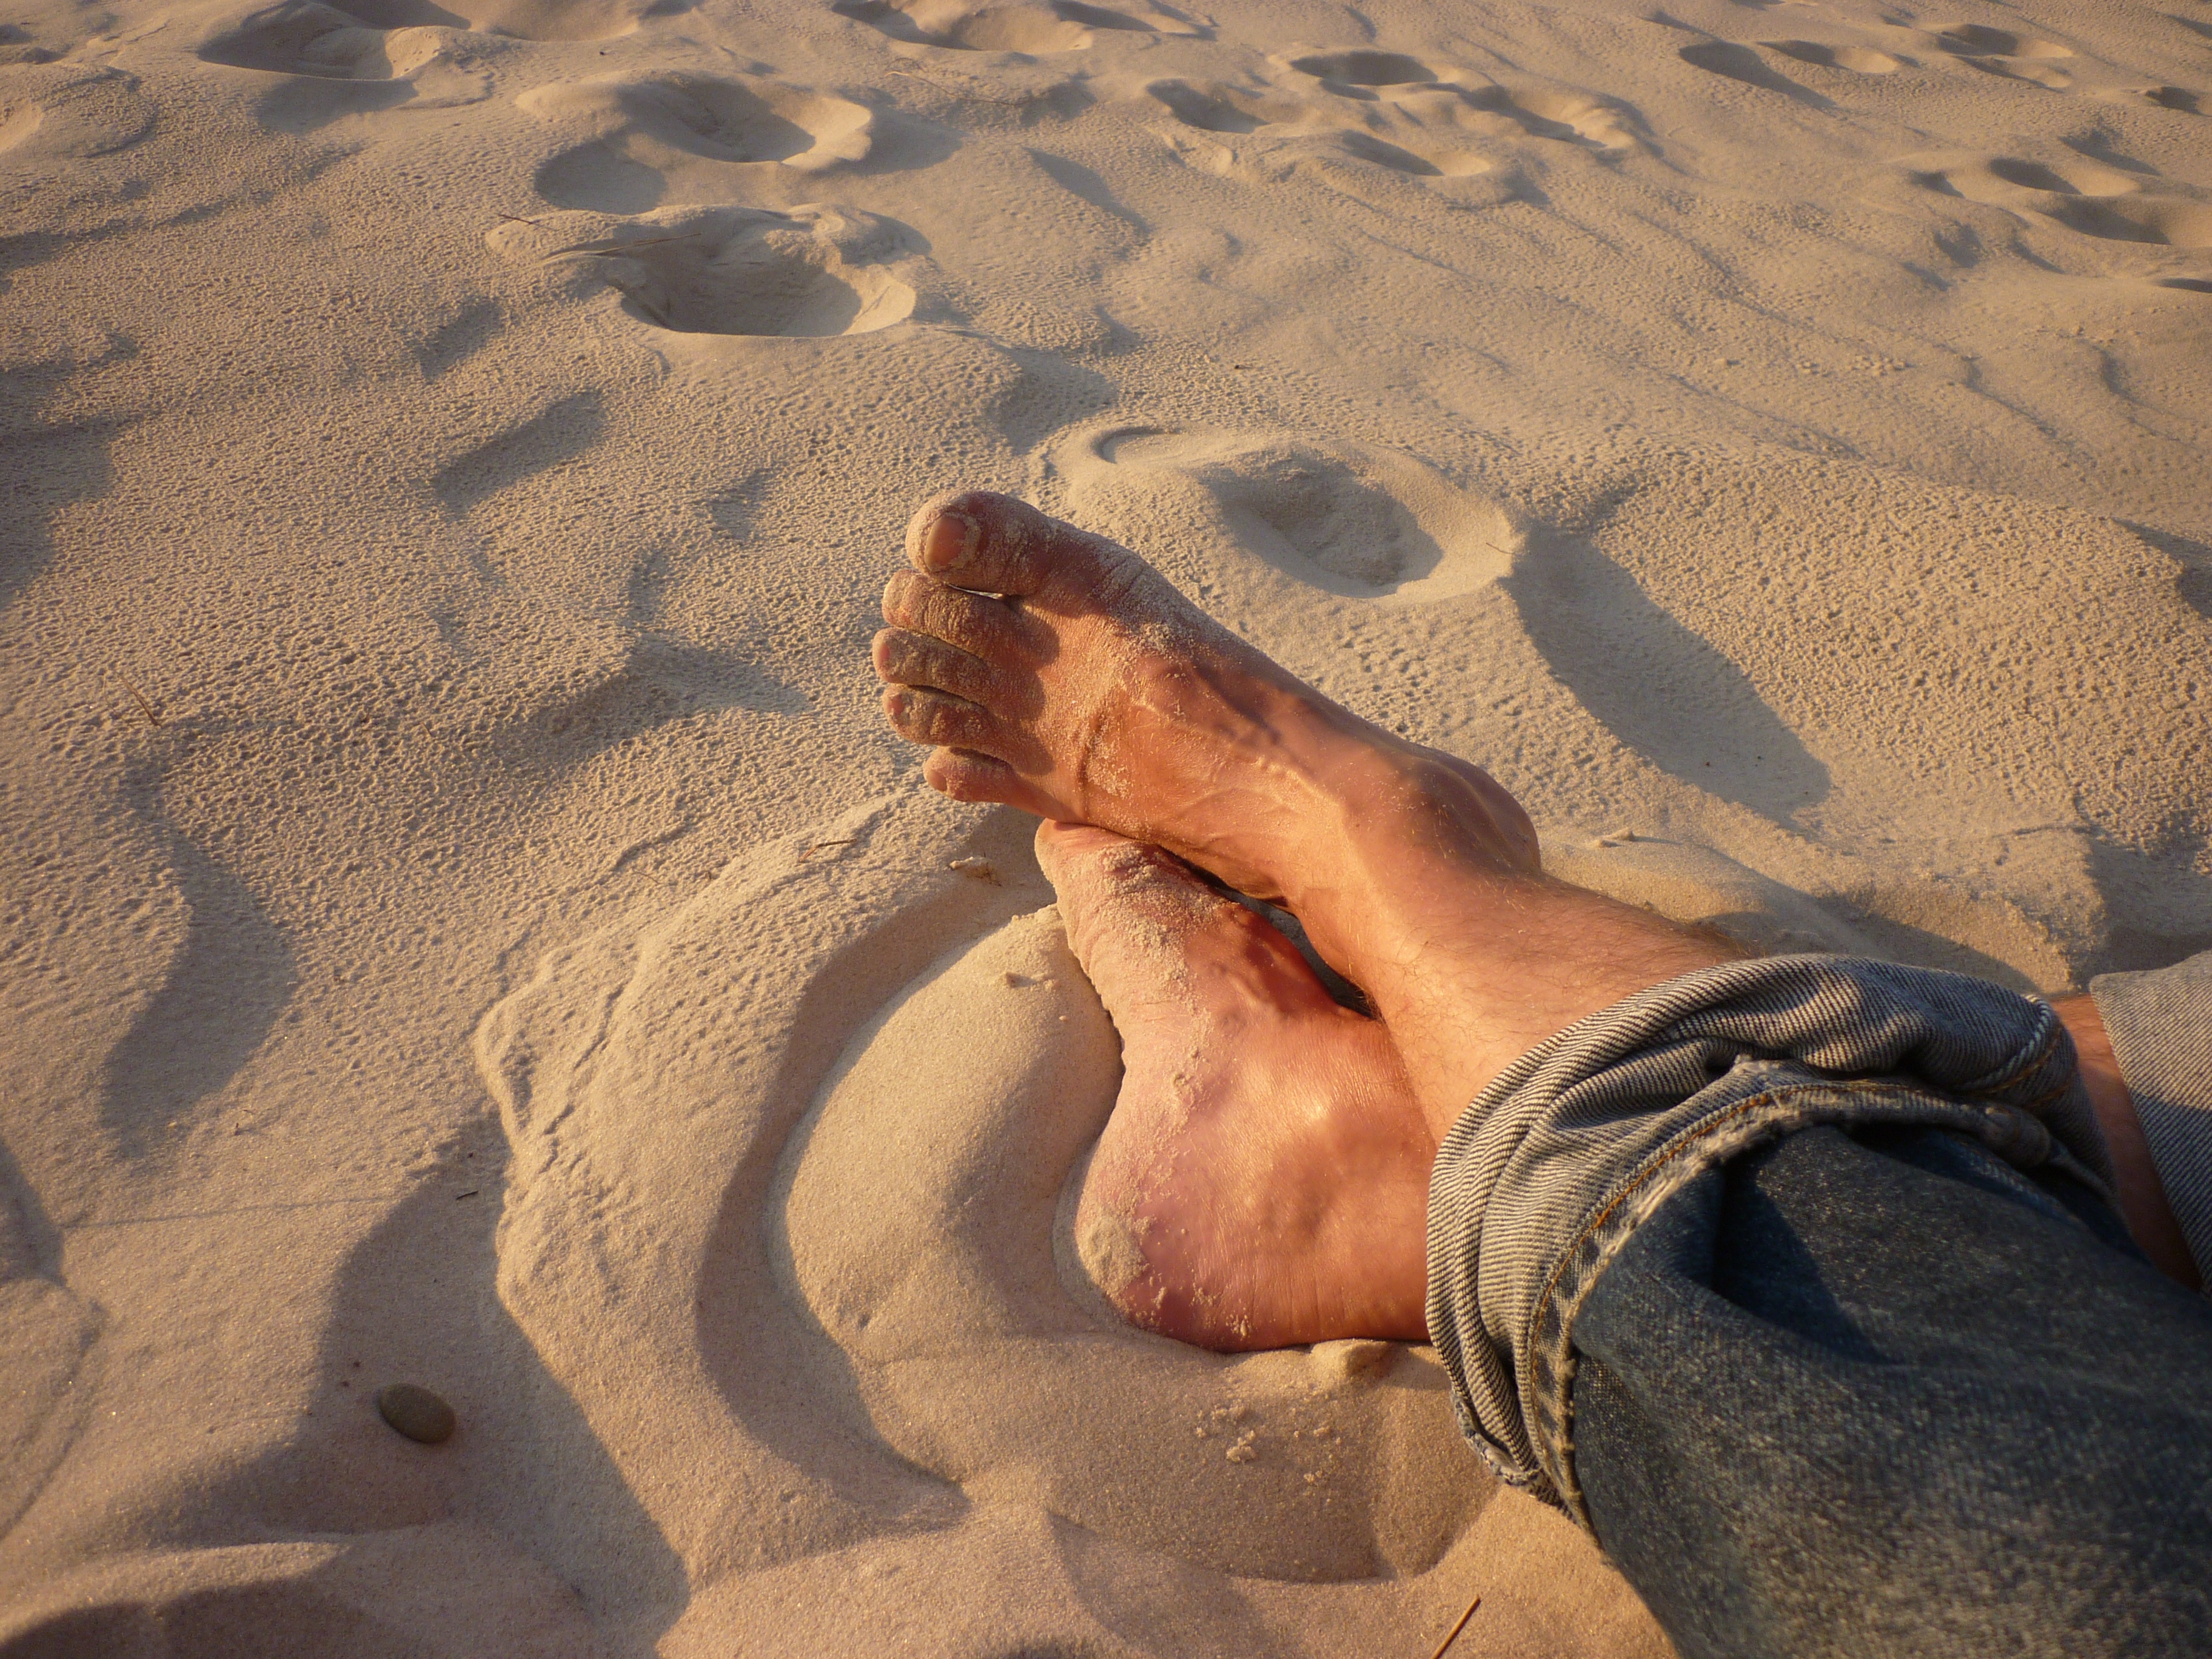
hand, beach, sea, sand, rock, desert, feet, leg, holiday, material, barefoot, relaxation, natural environment, aeolian landform